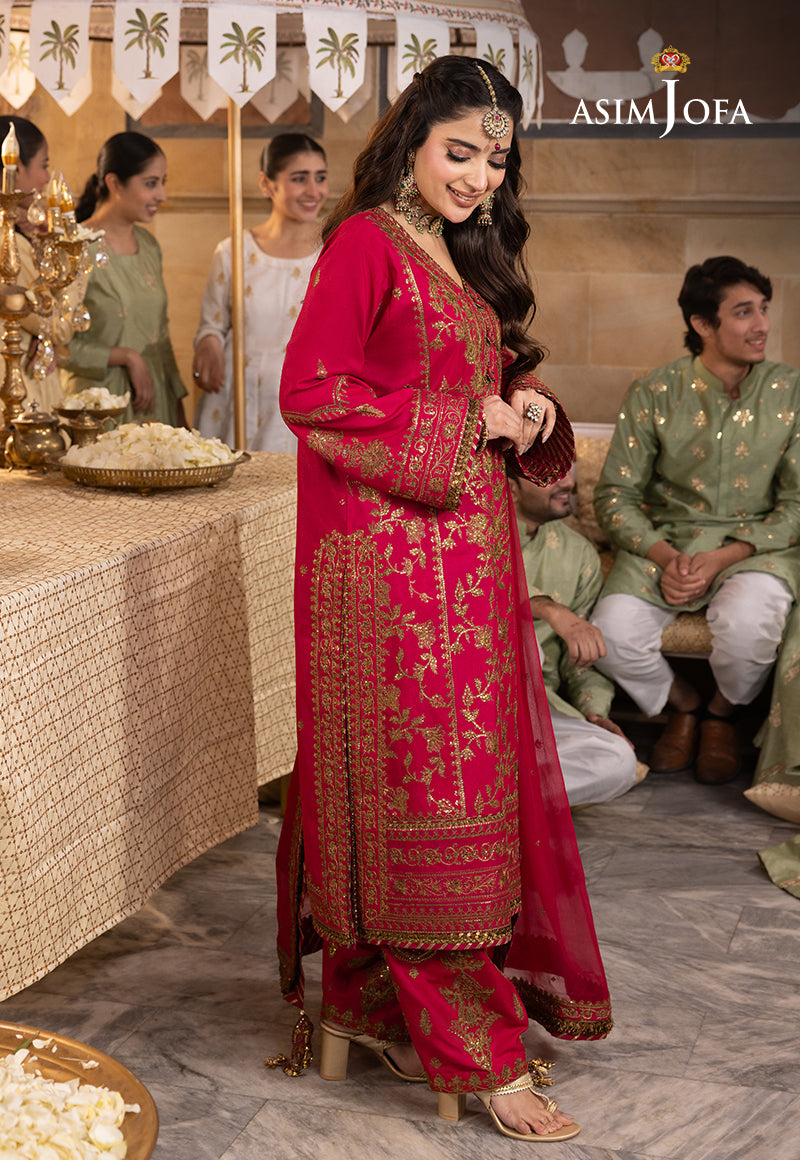
maroon jasmine embroidered salwar